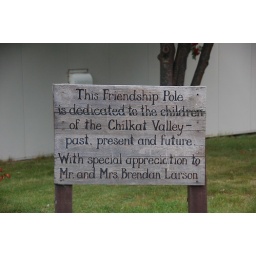
Information sign for the totem pole at the school in Haines, Alaska